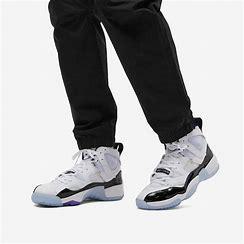
Brand: Jordan
Model: Jumpman Two Trey